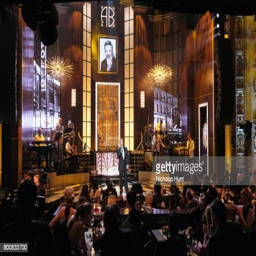
tv programme creator speaks onstage